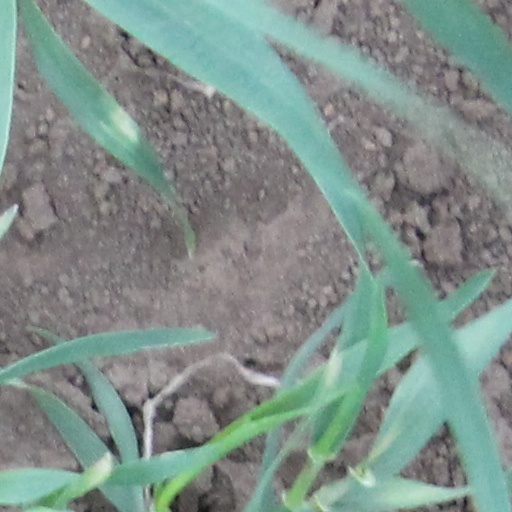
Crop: wheat